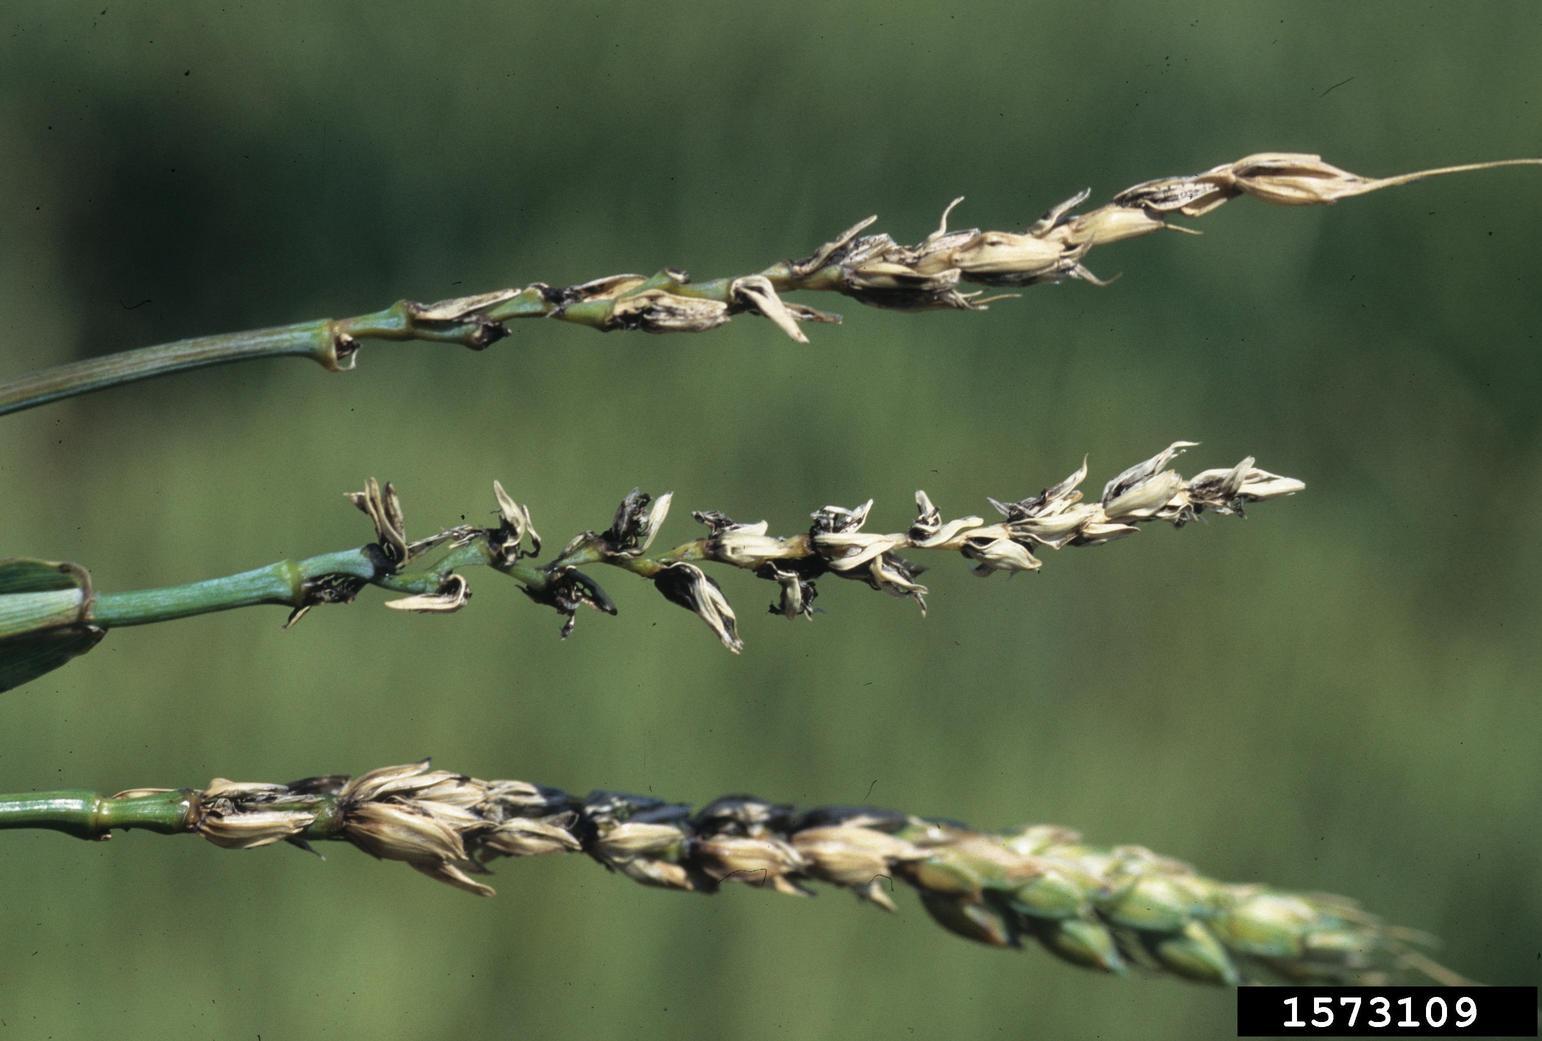
Plant: Wheat
Disease: wheat loose smut